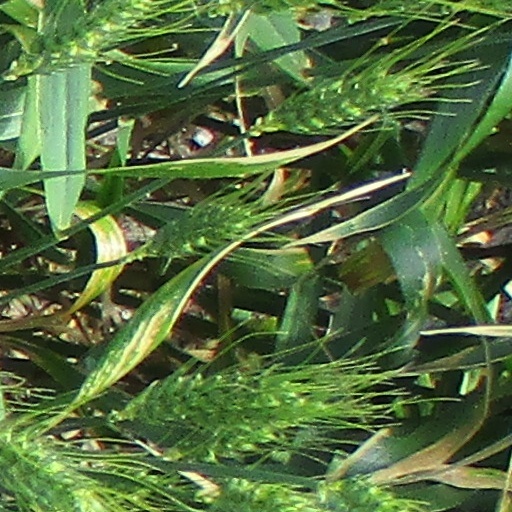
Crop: wheat